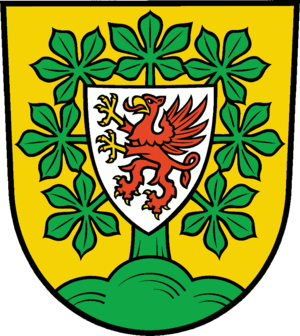
Casekow est une commune allemande de l'arrondissement d'Uckermark, Land de Brandebourg.